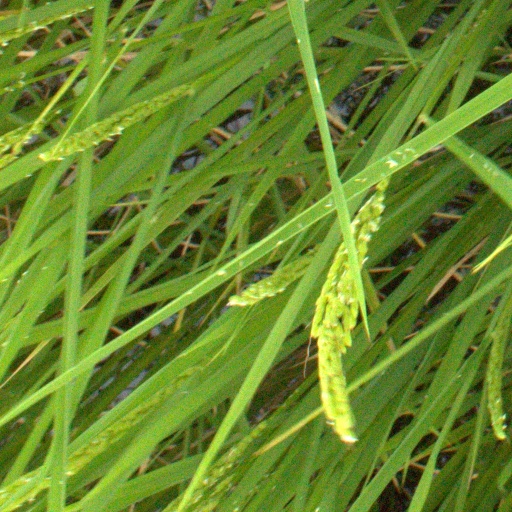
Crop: rice